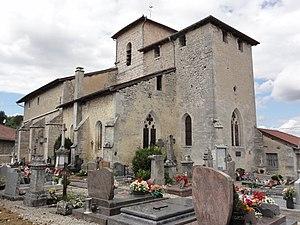
Longeaux est une commune française située dans le département de la Meuse, en région Grand Est.